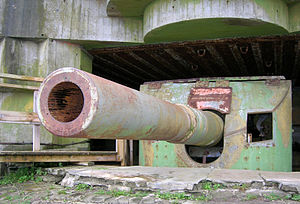
Krigsturisme / Atlantvolden
150 mm marineartilleri i M270 skytsbunker. Frederikshavn
Pikkerbakken i Frederikshavn. 150 mm marineartilleri fra fregatten ""Niels Juel""
Ordet krigsturisme bliver brugt dels om det fænomen at rejse til områder, hvor der aktuelt foregår krigshandlinger for derigennem at opleve den spænding og de chok som faren og førstehåndsoplevelsen fører med sig. I denne betydning af ordet må krisgsturisme betragtes som oplevelsesrejse i sin mest ekstreme form, på linje med river-rafting eller trekking i Himalaya. Såvel Israel og Irak som Balkan og Afghanistan har været og er mål for denne type turisme. Denne tematik bliver behandlet af den norske forfatter Erik Bakken Olafsen i den delvis selvbiografiske roman Turisten.